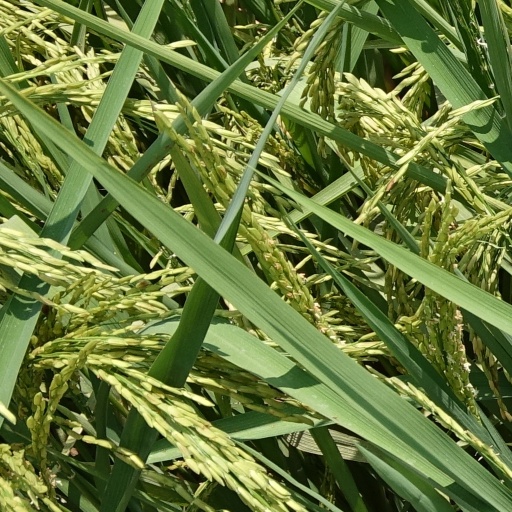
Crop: rice